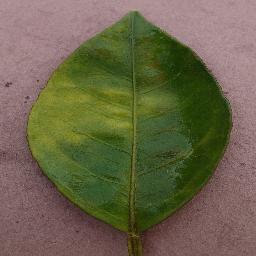
Label: Orange___Haunglongbing_(Citrus_greening)